Stewart–Haas Racing

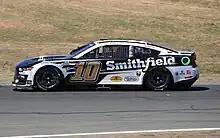
Aric Almirola in the No. 10 at Sonoma Raceway in 2023

The No. 10 team's performance with Almirola in 2018 was a huge improvement over its previous tenure with Patrick, having scored as many top 10 finishes in sixteen races as Patrick's six years. The team also made its first appearance in the Playoffs. Almirola won the 2018 1000Bulbs.com 500 on October 14, giving the No. 10 team its first-ever win. Despite finishing fourth at Phoenix, he was eliminated in the Round of 8. Almirola finished the season fifth in points, the highest in his career.